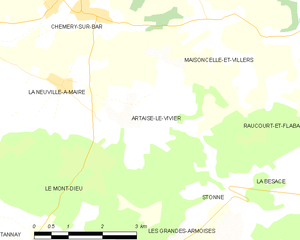
Carte des communes françaises: Artaise-le-Vivier